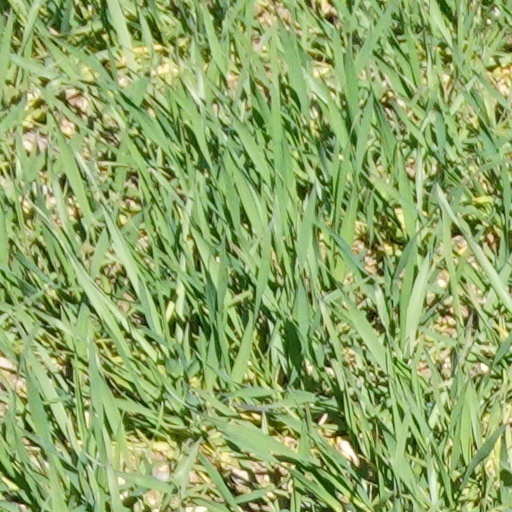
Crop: wheat